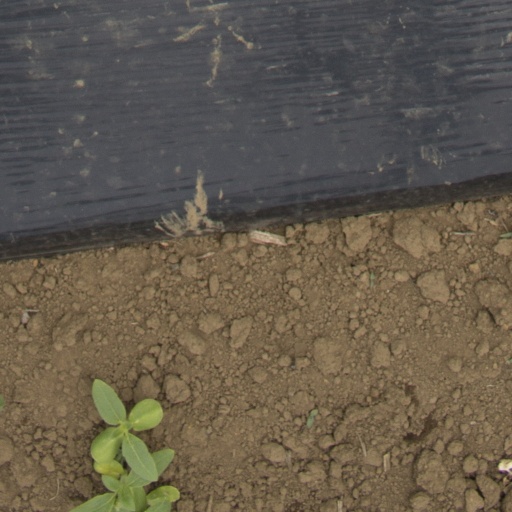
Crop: Jerusalem artichoke